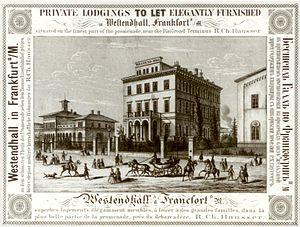
La fraction Westendhall est un groupe parlementaire, dit Fraktion en allemand, du parlement de Francfort.